Lubumbashi

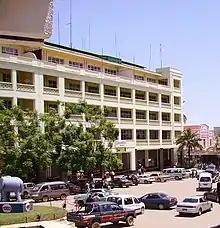
Commercial Bank of Congo

Élisabethville served as the capital and centre of the secessionist independent state of Katanga during the 1960–1963 Congolese civil war. Moise Tshombe proclaimed Katangan independence in July 1960. Congolese leaders arrested him and charged him with treason in April 1961; however, he agreed to dismiss his foreign advisers and military forces in exchange for his release. Tshombe returned to Élisabethville but repudiated these assurances and began to fight anew. United Nations troops opposed Katangan forces and took control of the city in December 1961 under a strong mandate. Roger Trinquier, well known for his published works on counter-insurgency warfare, served as a French military advisor to President Tshombe until international pressure, led by Belgium, caused his recall to France.